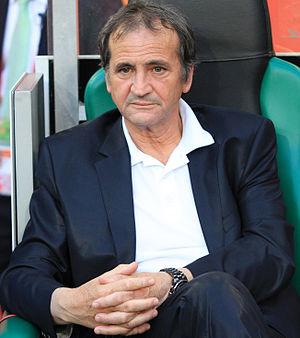
Bruno Bini, né le 1ᵉʳ octobre 1954 à Orléans, est un footballeur français reconverti en entraîneur. Il est le fils de Pierre Bini.
L'équipe de France féminine de football est l'équipe nationale qui représente la France dans les compétitions internationales féminines de football. Sous l'égide de la Fédération française de football, elle dispute les compétitions internationales majeures comme la coupe du monde, les championnats d'Europe et les Jeux olympiques.
Amandine Henry, née le 28 septembre 1989 à Lille, est une footballeuse internationale française évoluant au poste de milieu de terrain depuis les années 2000.